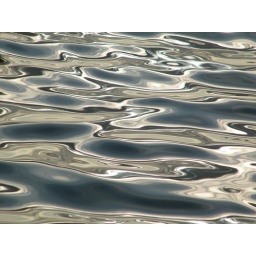
the reflection of sun, clouds and sky as interpreted by the waves